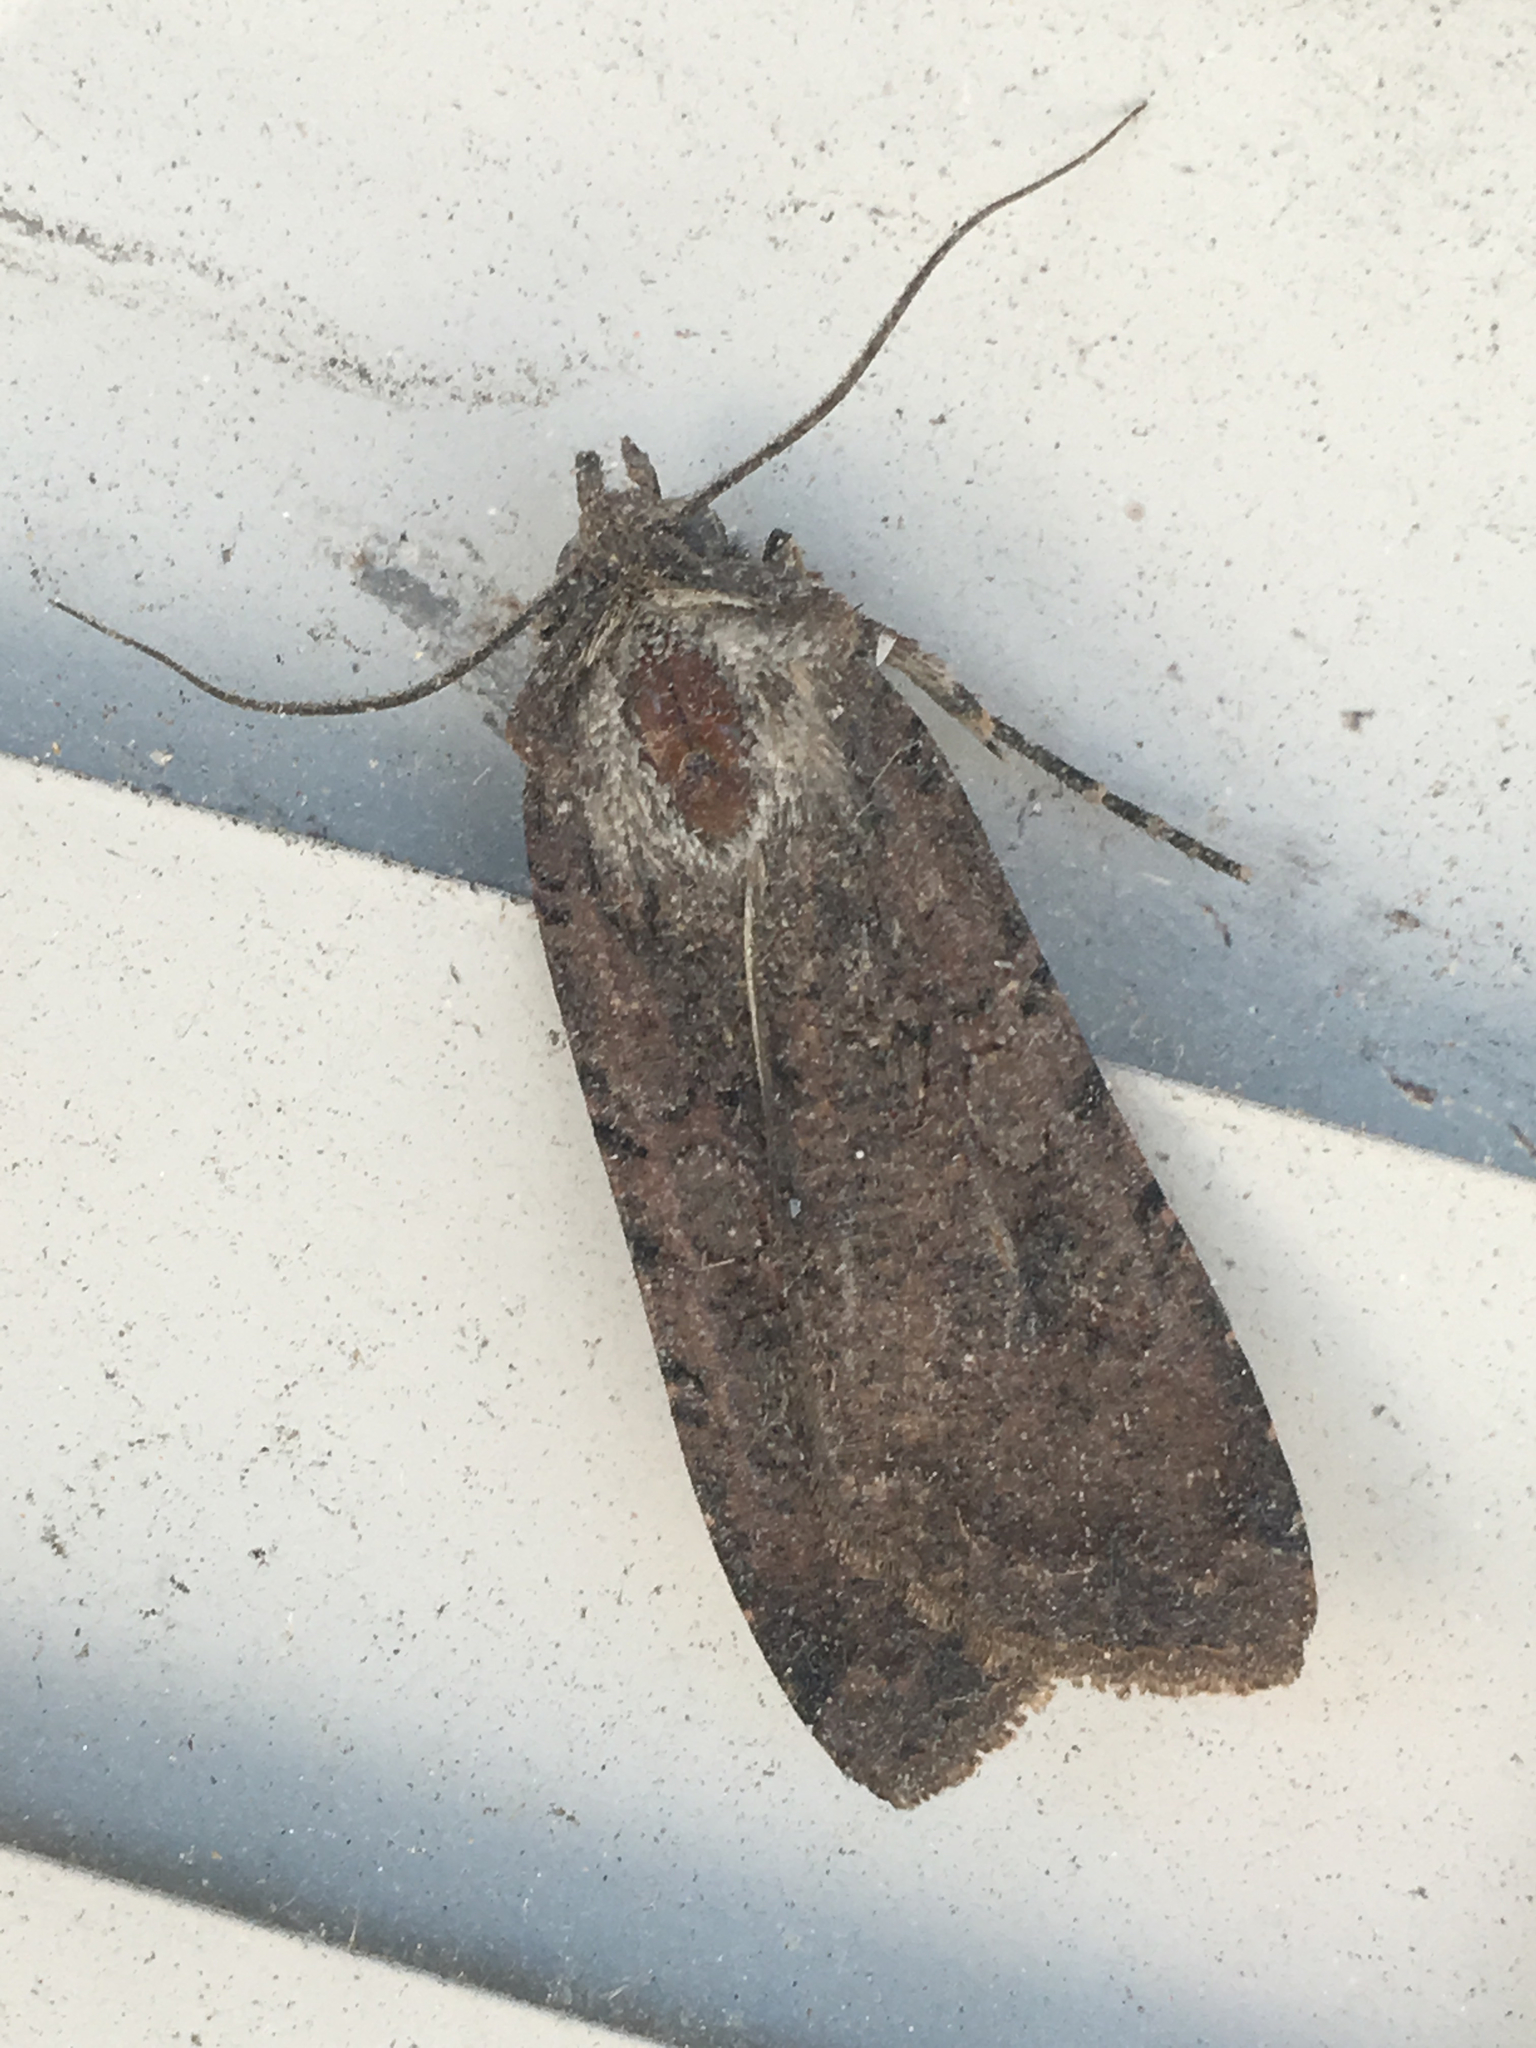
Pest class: cutworms